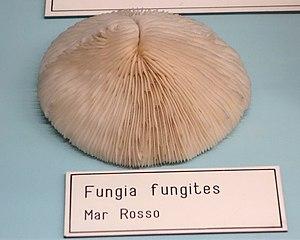
Fungia regroupe les animaux du genre des scléractiniaires, de la famille des Fungiidae, de par leur ressemblance physique avec les champignons terrestres. Cependant, ils ne sont pas fixés au sol marin mais plutôt "posés" dessus.
Fungia fungites est une espèce de scléractiniaires de la famille des Fungiidae, seul représentant couramment accepté du genre Fungia.